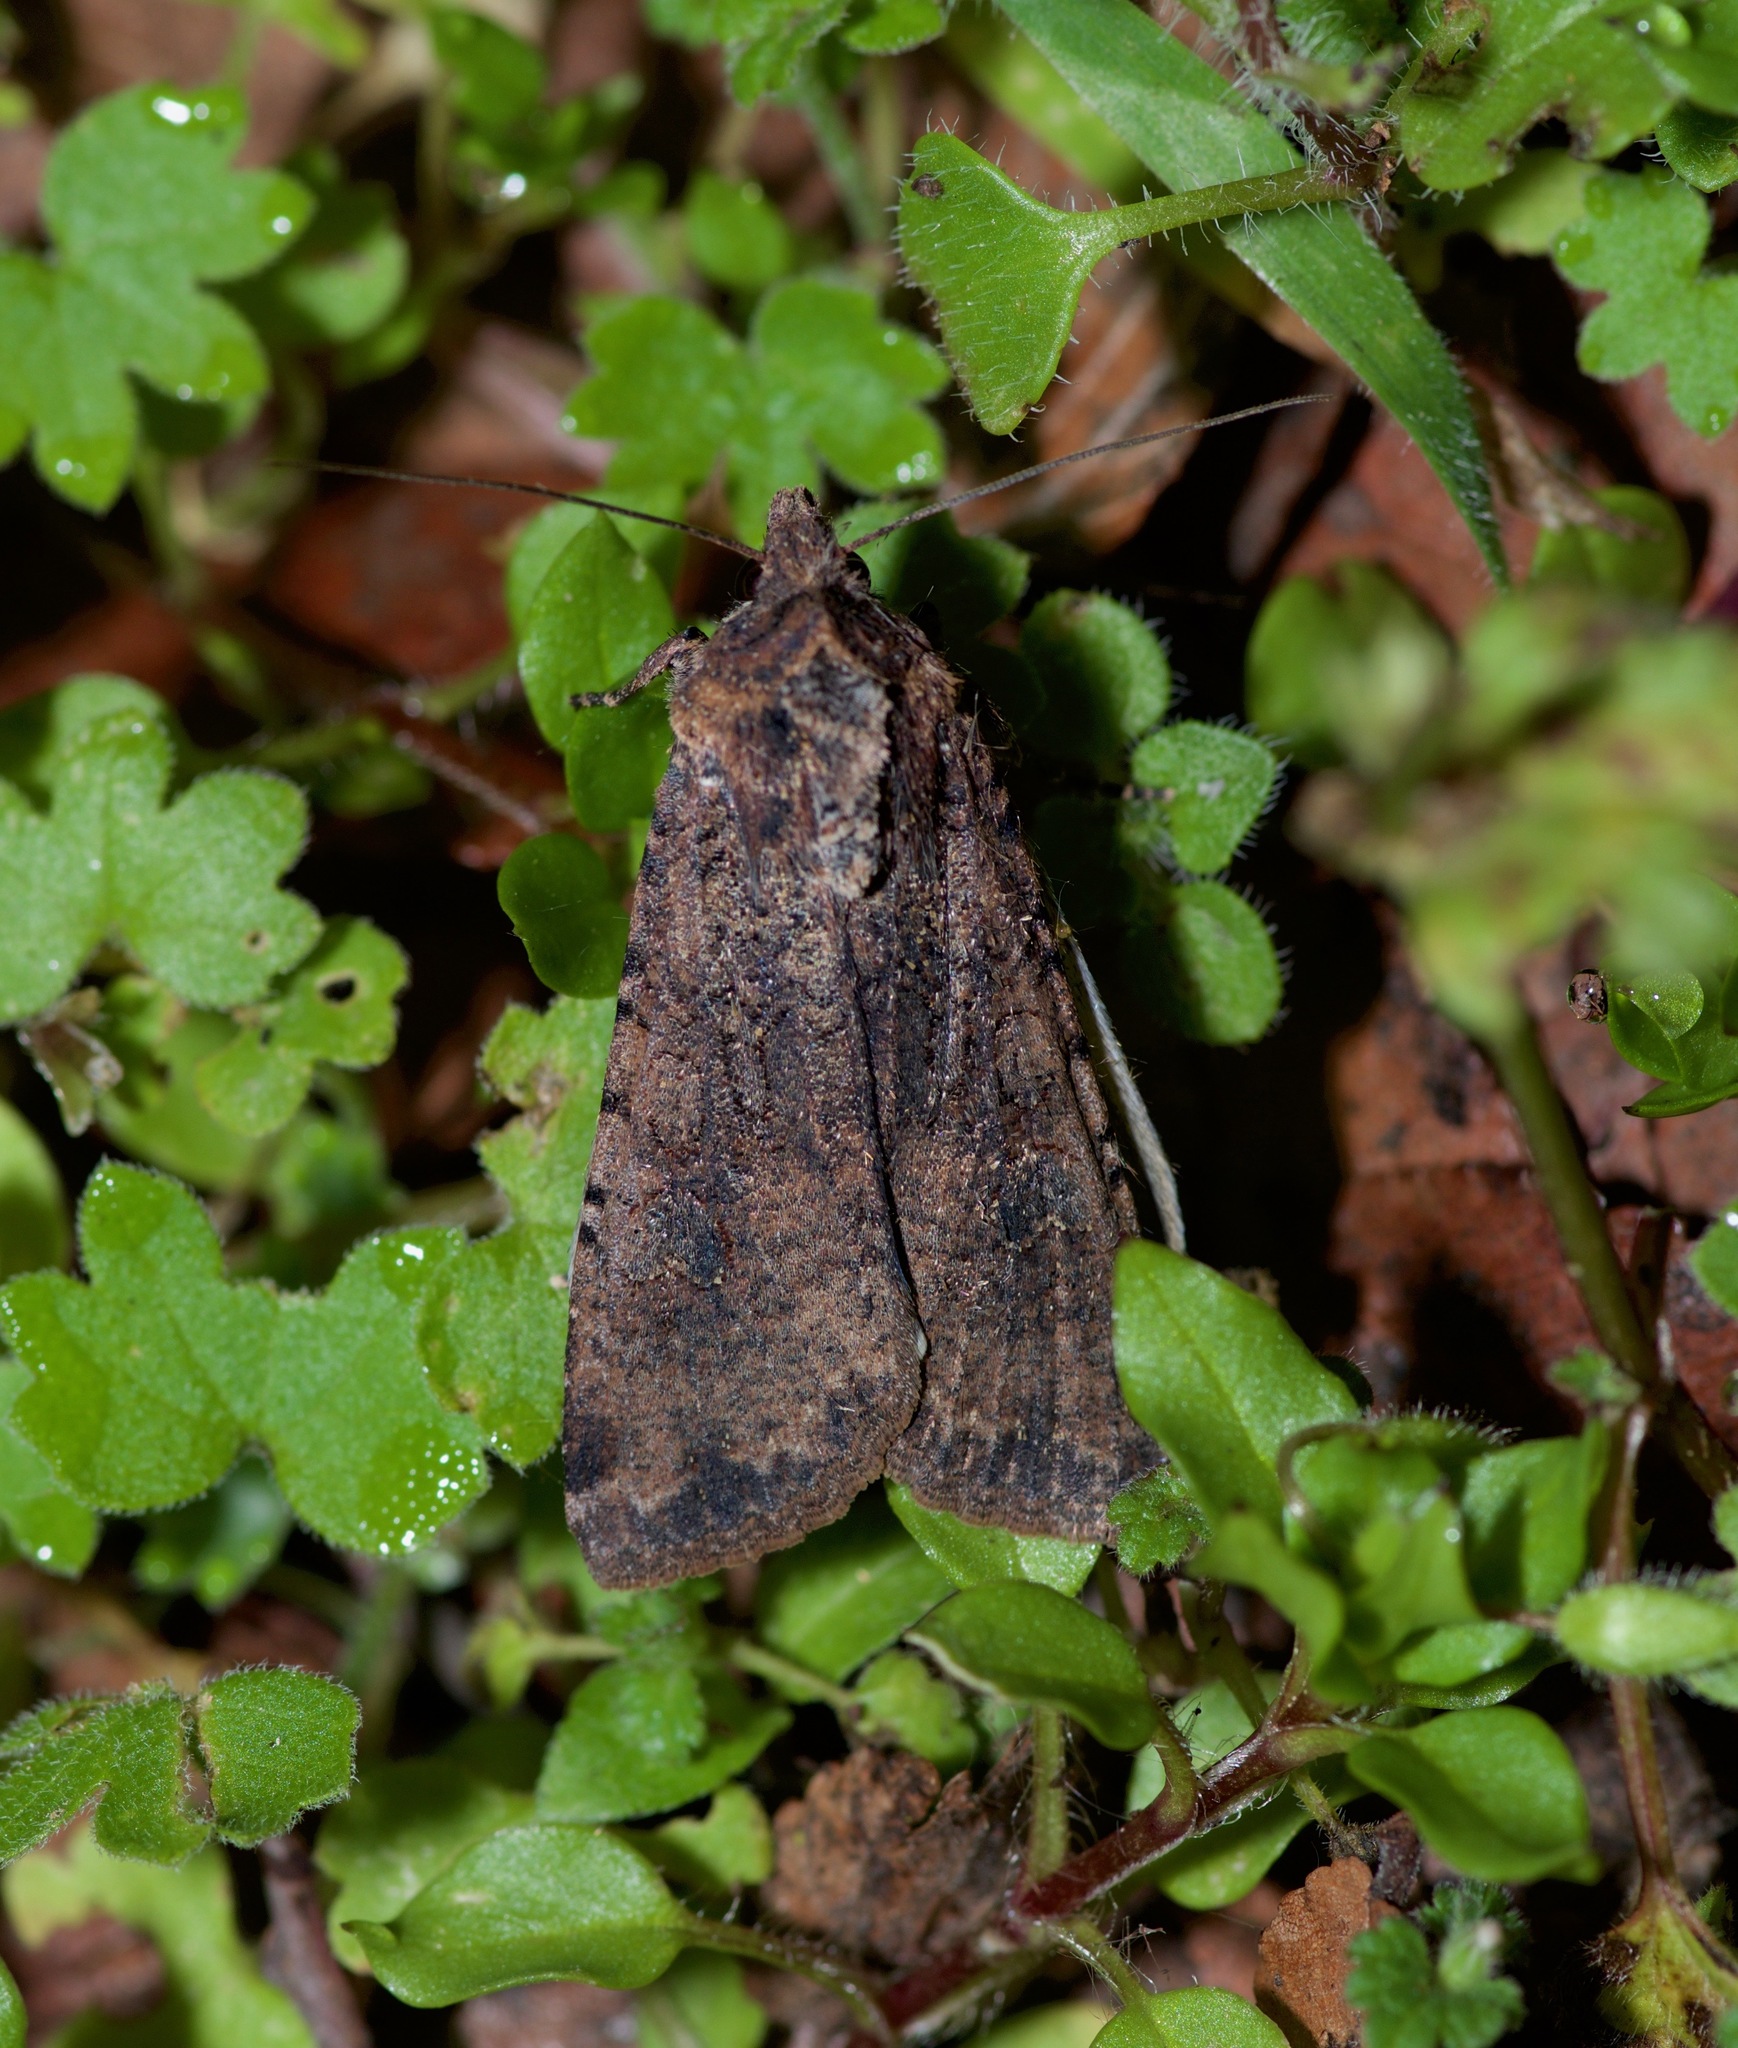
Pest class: cutworms